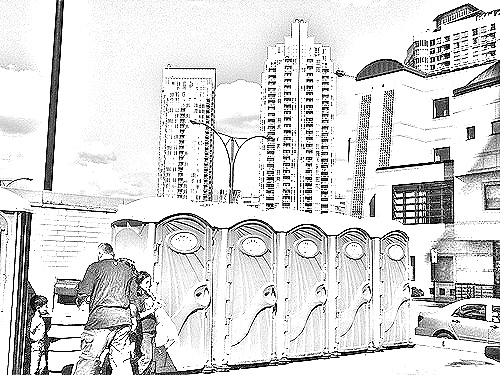
Portrait style: Sketch Portrait